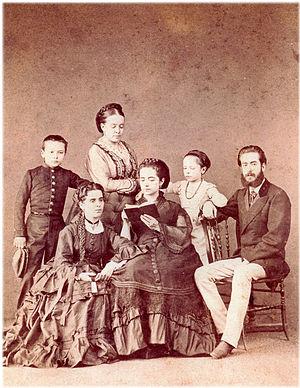
La famille de Fernando Aranda en Espagne
Le musicien Fernando Aranda fut organiste, pianiste, et compositeur à Madrid, Paris et Bruxelles avant de partir en Turquie où il fut chargé par le Sultan Abdülhamid II de réorganiser les musiques de l’Armée ottomane et prit la direction de l’Orchestre Impérial.